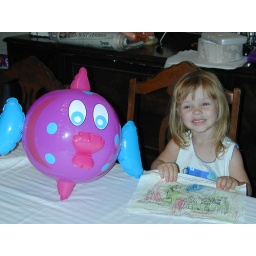
She won this fish from the library with the picture she colored in her hands.